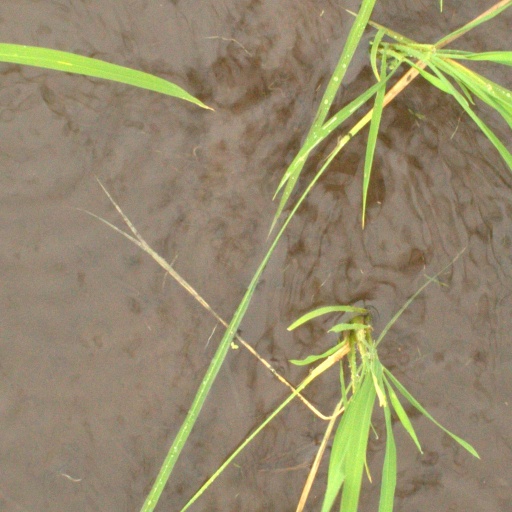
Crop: rice